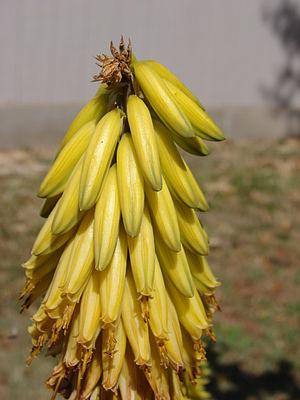
L'Aloe vera est une espèce d'aloès d'origine incertaine mais cultivée de longue date en région méditerranéenne, Afrique du Nord, aux îles Canaries et au Cap-Vert. Utilisé depuis l'Antiquité, l’Aloe vera a été adopté dans les médecines traditionnelles de nombreuses régions chaudes du monde, d'Europe, du Moyen-Orient et d'Afrique du Nord d'abord, puis d'Inde, de Chine et d'Asie essentiellement après le Xᵉ siècle et d'Amérique après le XVIIᵉ siècle. Actuellement, le gel d'aloès entre principalement dans la composition de cosmétiques ou de boissons.